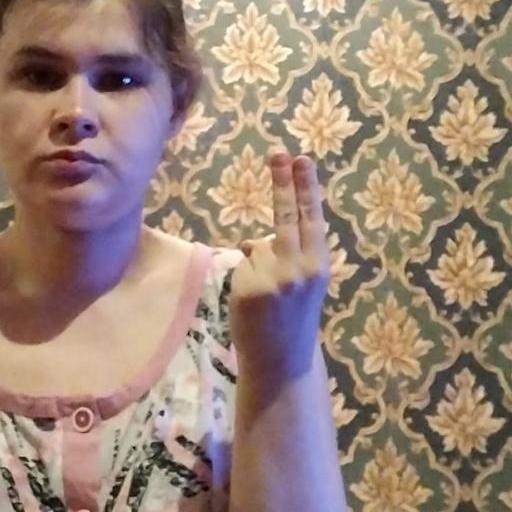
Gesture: two_up_inverted